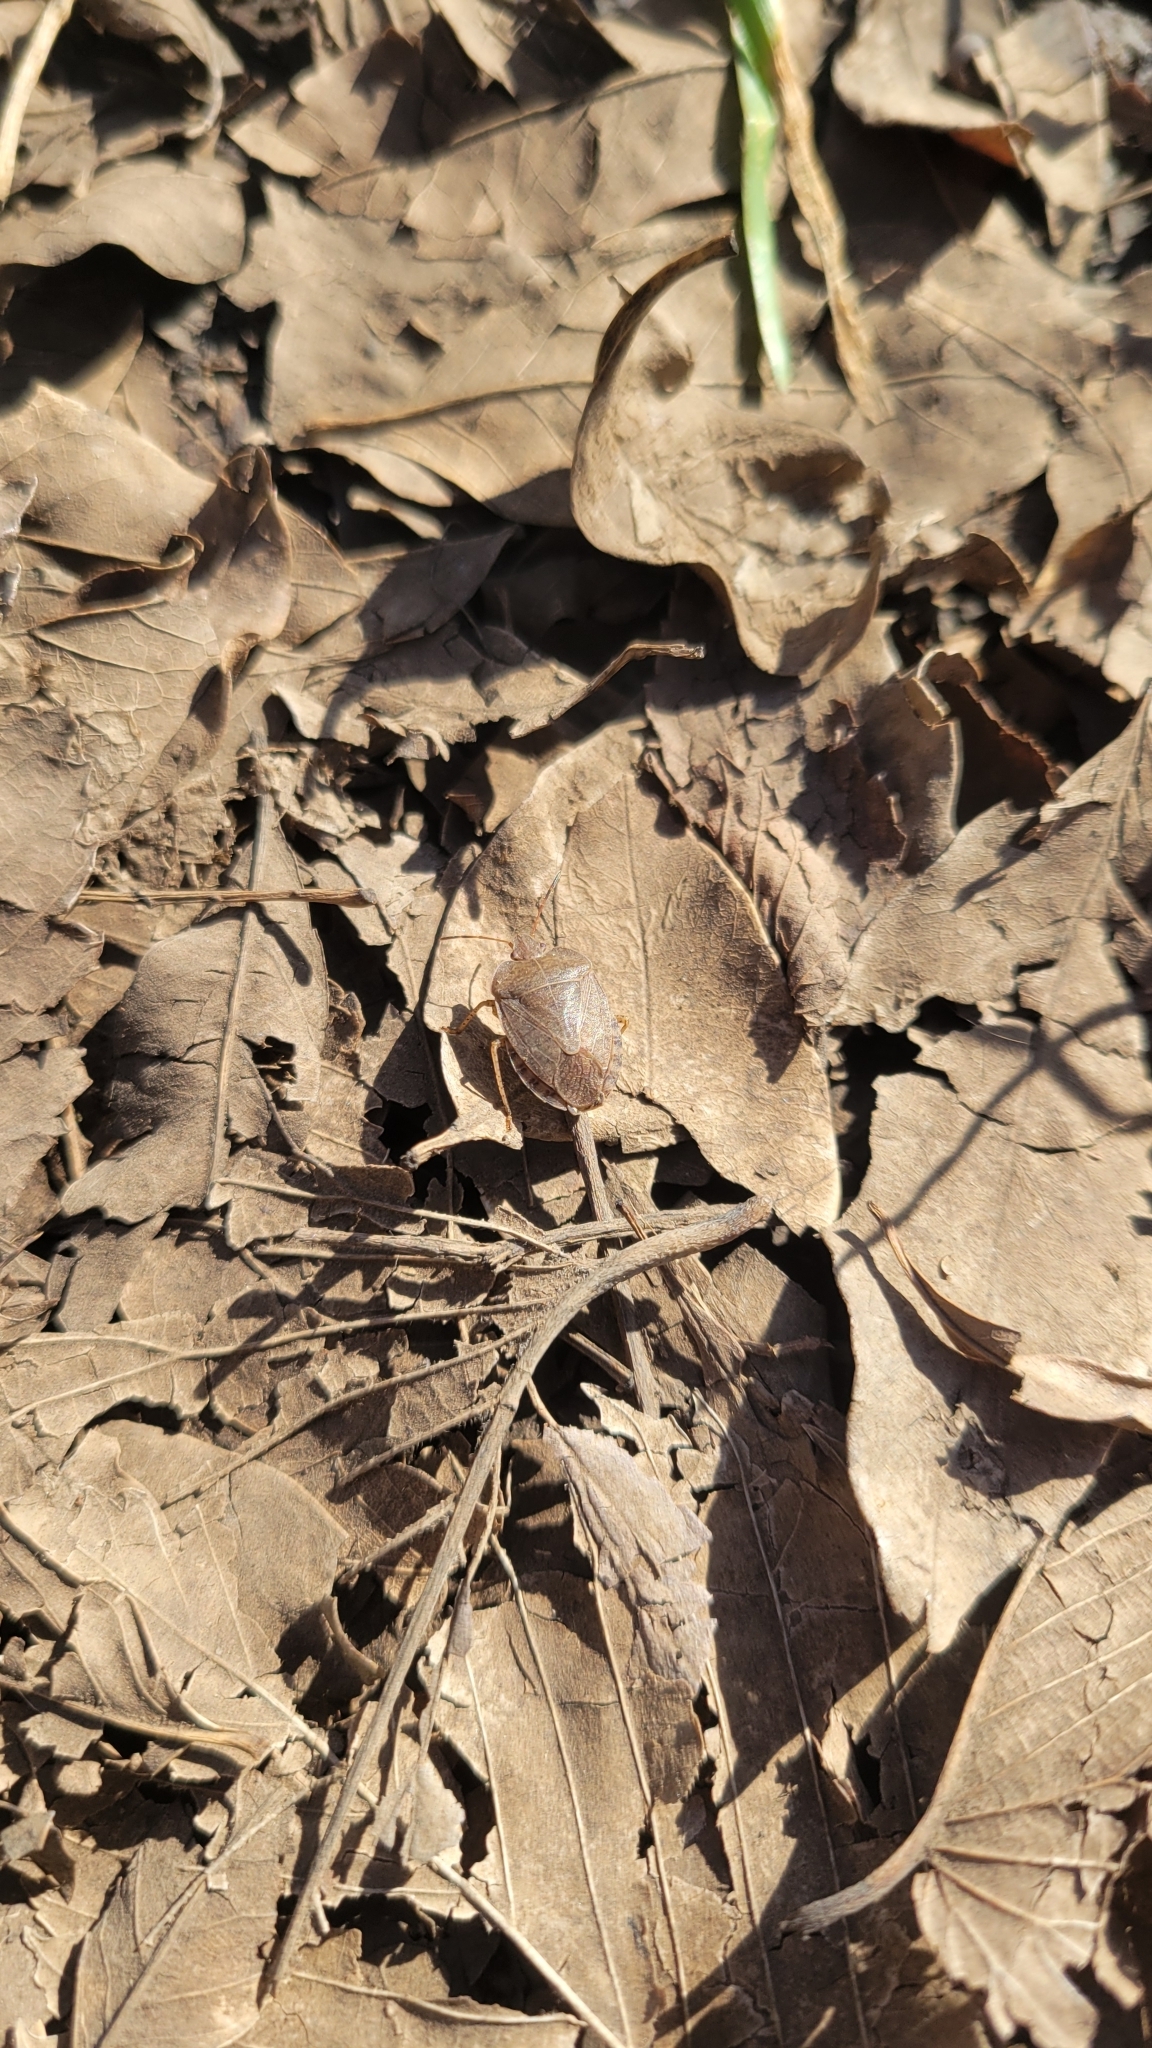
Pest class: stink_bug